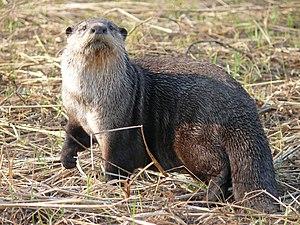
La loutre à joues blanches est une espèce de loutres de la famille des Mustelidés. Cette loutre n'est présente, à l'état sauvage, que sur le continent africain.
Les loutres à joues blanches sont un genre de loutres de la famille des Mustélidés. Si la loutre du Cap ne se rencontre à l'état sauvage qu'en Afrique, la loutre cendrée, quant à elle, n'est présente qu'en Asie.
Le Magaliesberg est une chaîne de montagnes d'Afrique du Sud qui culmine à 1 853 mètres d'altitude. Ces montagnes dont la formation remonte à environ deux milliards d'années sont parmi les plus anciennes du monde. Le Magaliesberg s'étend sur 196 km selon la forme d'un « S » couché depuis l'est de Pretoria dans la province du Gauteng jusqu'à la province du Nord-Ouest, au niveau du Pilanesberg.